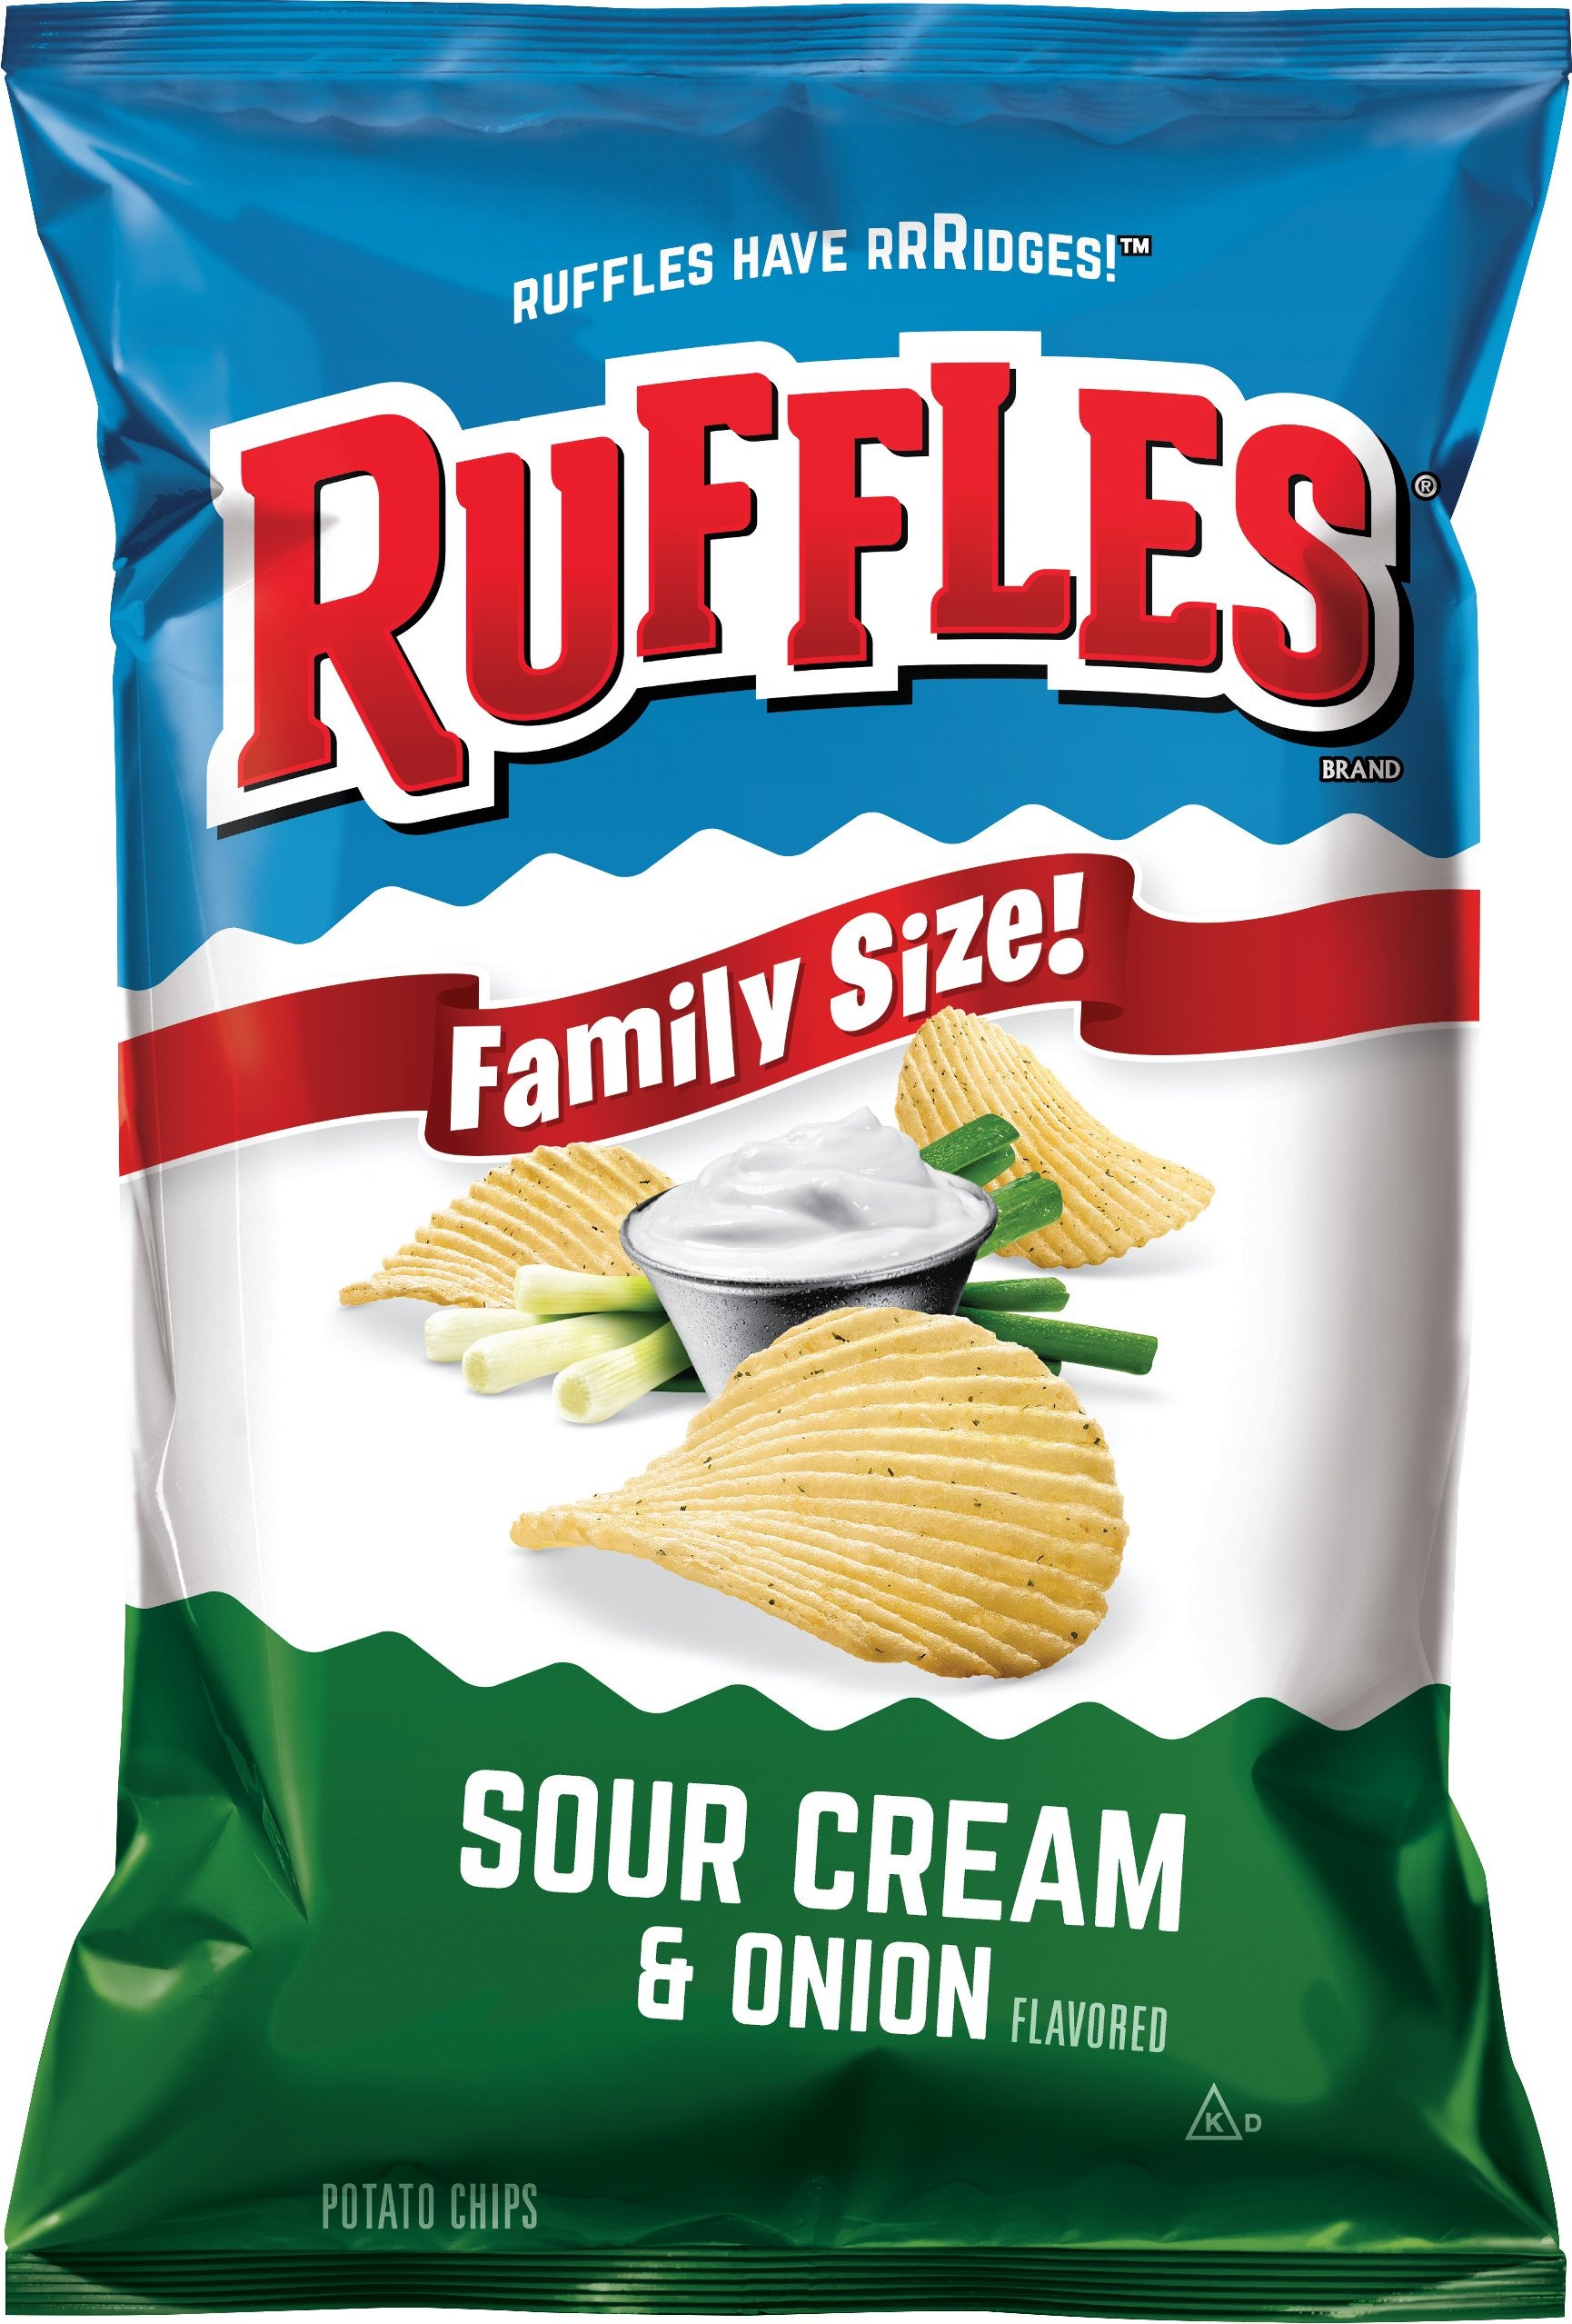
Item Name: Ruffles Potato Chips, Sour Cream and Onion, 36 Ounce (Pack of 4)
Bullet Point 1: Pack of 4, total 36 ounce
Bullet Point 2: Ridged potato chips, flavored with sour cream and onion, packed in a convenient take-home bag
Bullet Point 3: Thick ridges help hold more great potato chip flavors and stand up to the thickest dips
Bullet Point 4: No gluten ingredients
Value: 144.0
Unit: oz

Price: 8.8